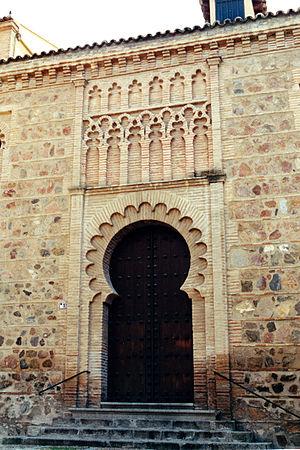
Espagne - Tolède - église Sainte Léocadie
L’église Sainte-Léocadie est une église de style mudéjar située à Tolède, capitale de la province espagnole du même nom et de la communauté autonome de Castille-La Manche.